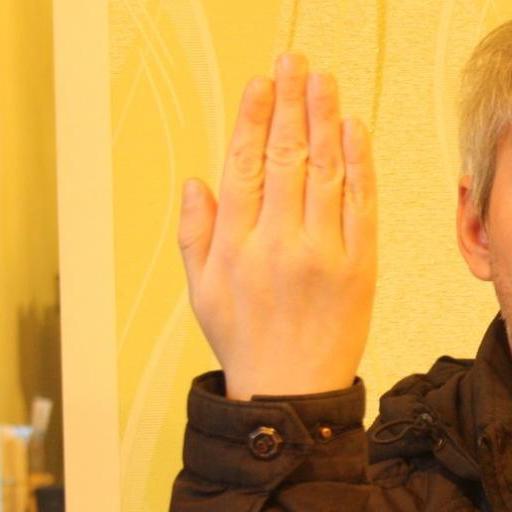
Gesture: stop_inverted